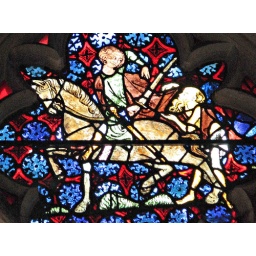
14th century glass in the east window of the chapel of St Lucy